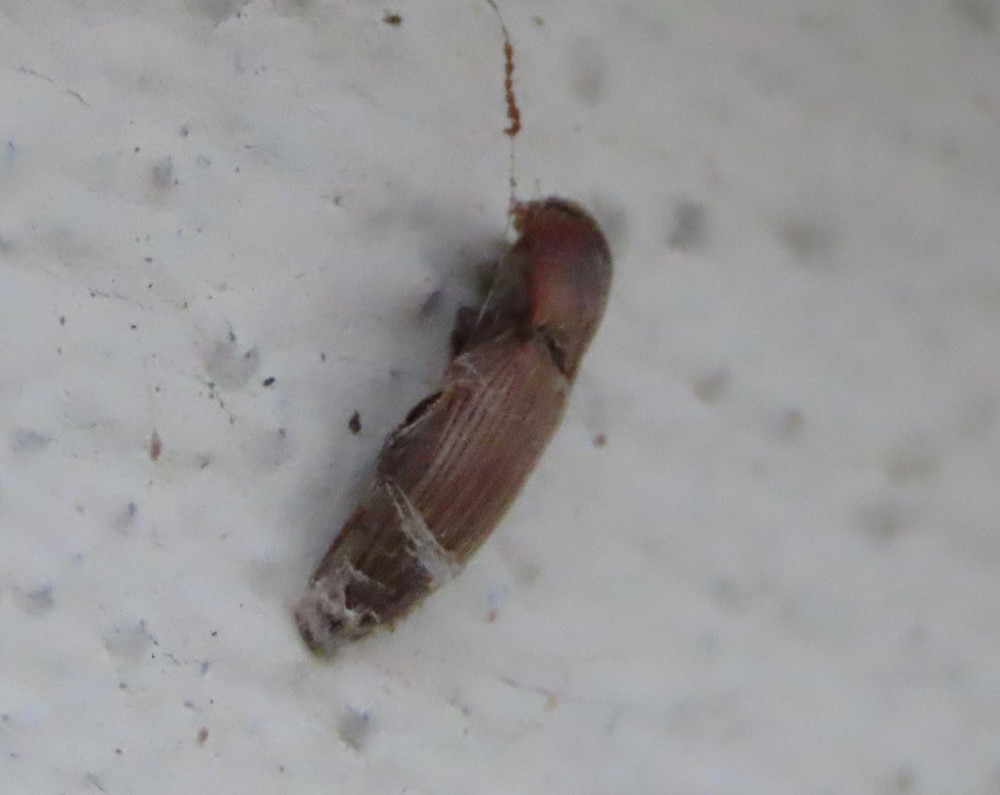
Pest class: clickbeetles_wireworms